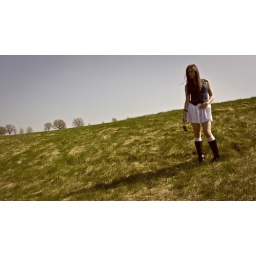
i love how the line of the field travels. and i absolutely love the trees far in the background.